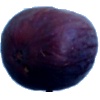
Label: Fig 1